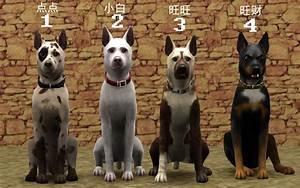
dog